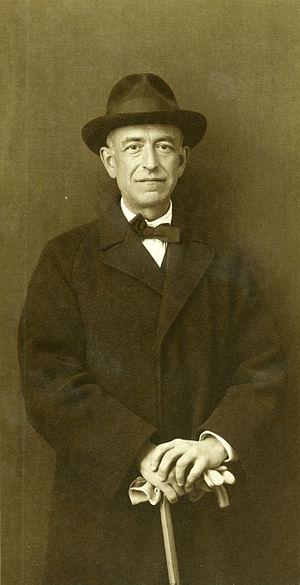
Le flamenco est un genre musical et une danse datant du XVIIIᵉ siècle qui se danse seul, créé par le peuple andalou, sur la base d'un folklore populaire issu des diverses cultures qui s'épanouiront au long des siècles en Andalousie.